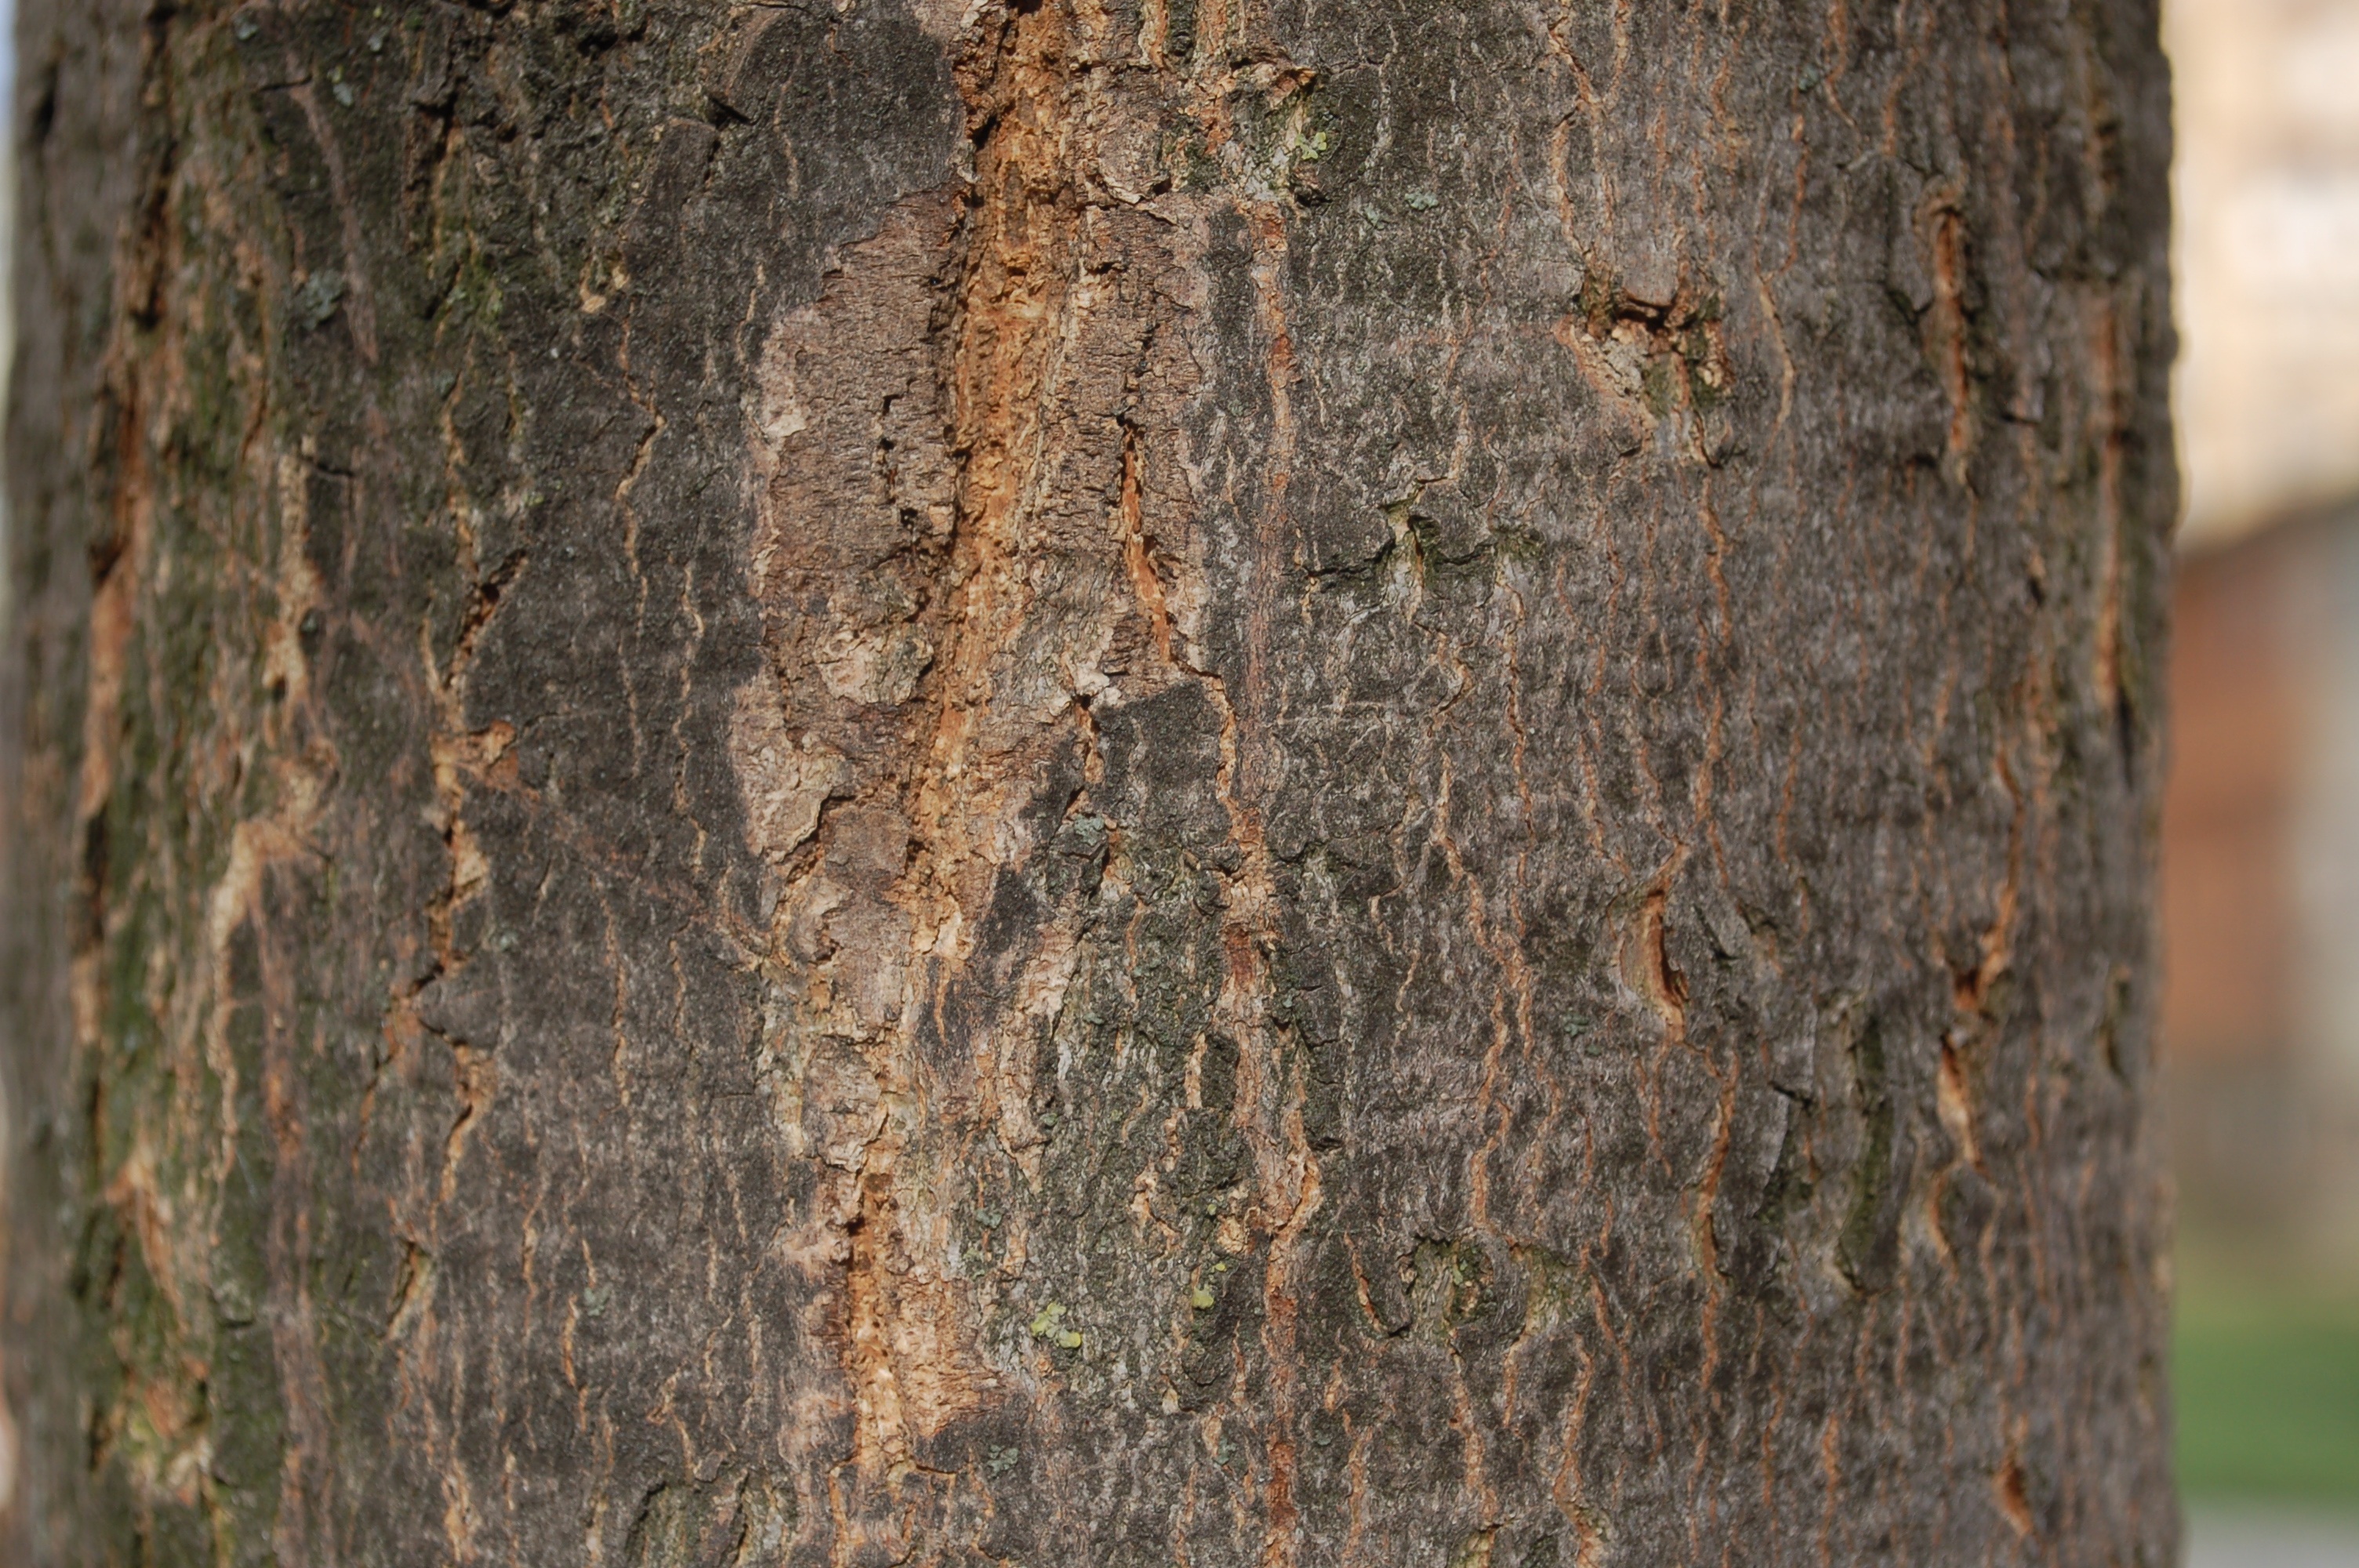
tree, nature, forest, branch, plant, wood, texture, leaf, trunk, wildlife, log, green, evergreen, soil, industry, healthy, lumber, national park, fauna, timber, woodland, eco friendly, clean air, plant stem, woody plant, land plant